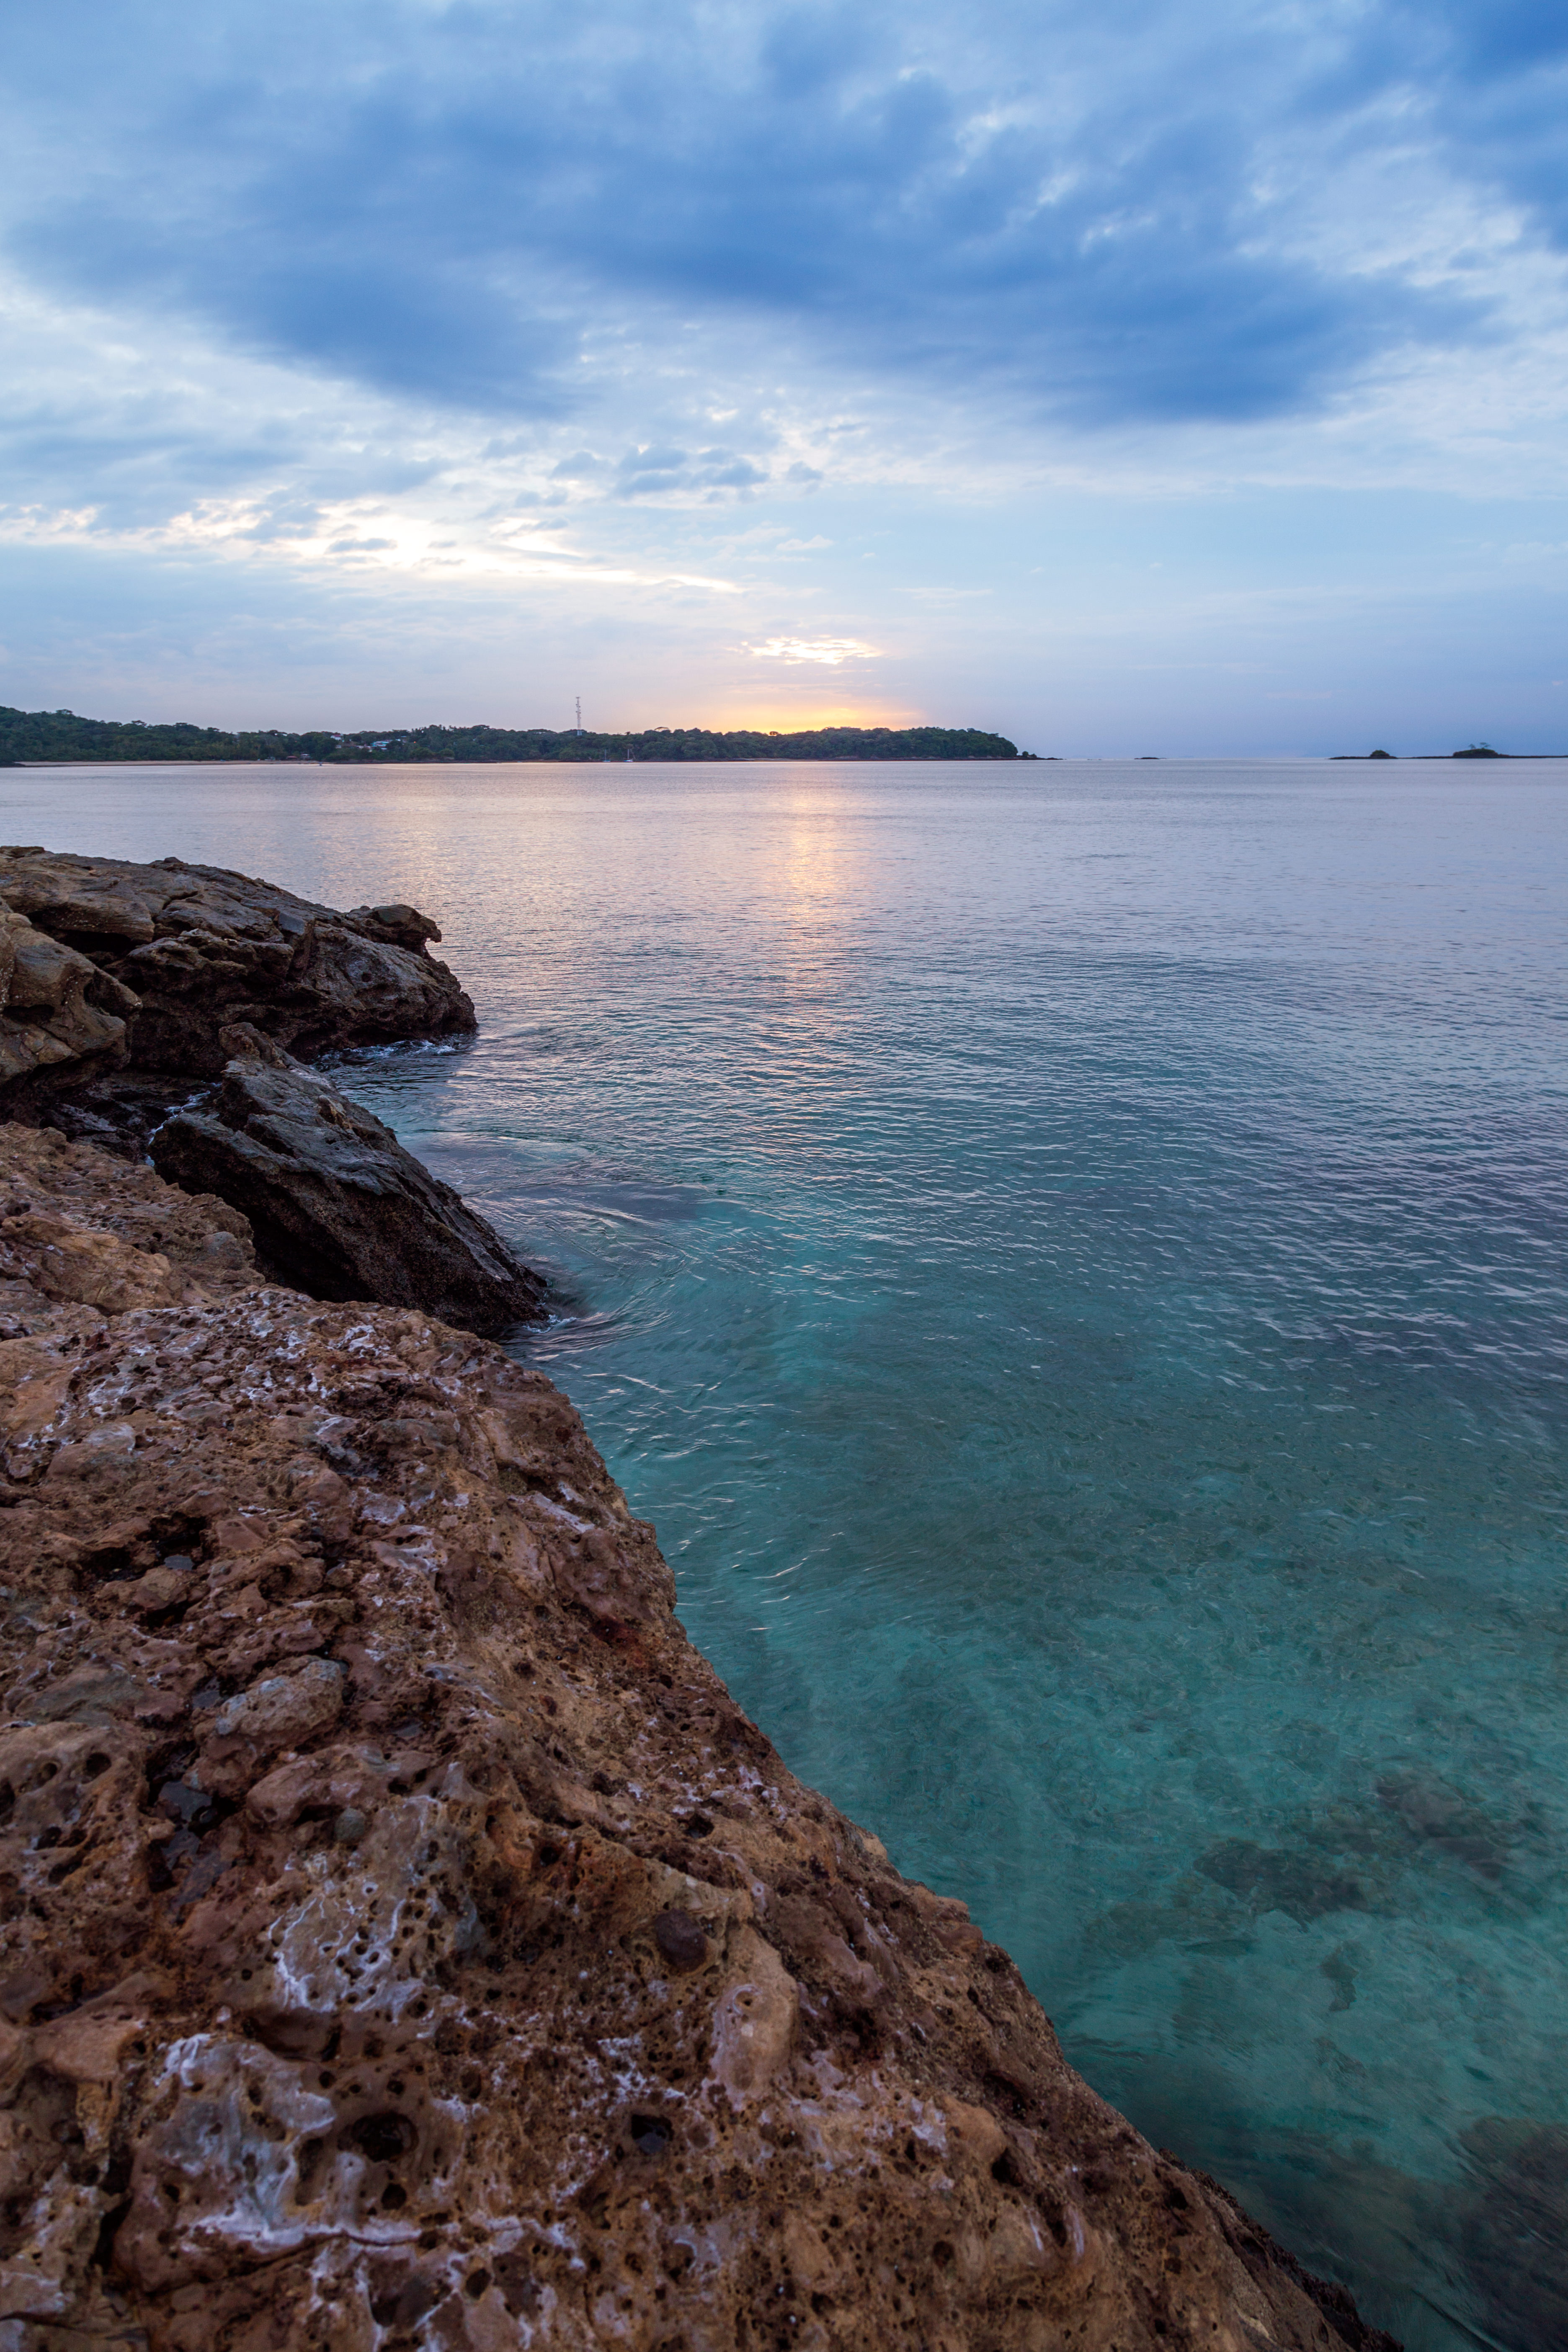
beach, landscape, sea, coast, water, nature, sand, rock, ocean, horizon, cloud, sky, sun, sunrise, sunset, shore, wave, dawn, summer, travel, cliff, dusk, cove, reflection, seascape, bay, island, seashore, terrain, body of water, rocks, outdoors, clouds, cape, wind wave, blue waters